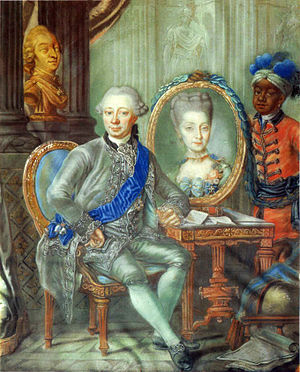
Dansk slavehandel / Plantageejerne
Heinrich Carl von Schimmelmann med sin tjener af afrikansk herkomst.
Dansk slavehandel foregik fra ca. 1670 – 1802. Tæt ved 100.000 slaver blev transporteret over Atlanterhavet på danske skibe.